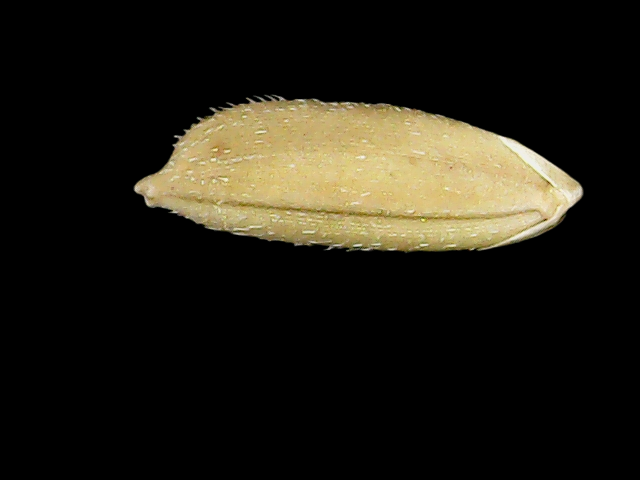
Rice variety: Bd30